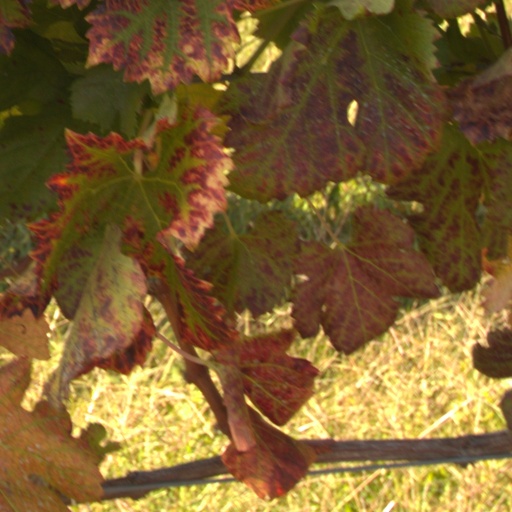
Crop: grape